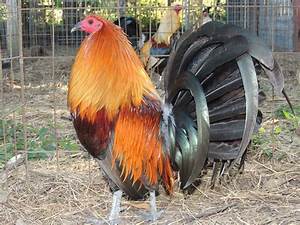
Label: gallina